Charles Lambe

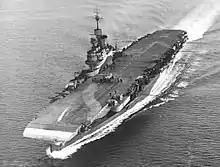
The aircraft carrier , which Lambe commanded in the British Pacific Fleet later on in the Second World War

Lambe served in the Second World War, initially in command of HMS "Dunedin" as part of the Northern Patrol and, from October 1940, in the Plans Department at the Admiralty, where he served successively as Assistant Director, as Deputy Director and, from March 1942, as Director. Appointed a Companion of the Order of the Bath in the 1944 New Year Honours, he was given command of the aircraft carrier in the British Pacific Fleet in May 1944 and survived a kamikazi attack in April 1945. He was three times mentioned in despatches, and was also awarded the American Legion of Merit for his service during the war.